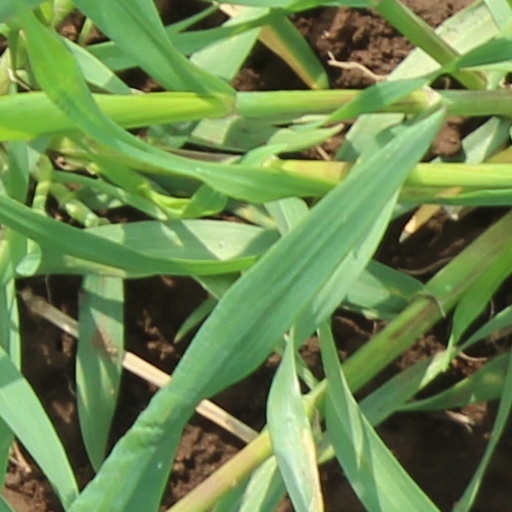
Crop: wheat